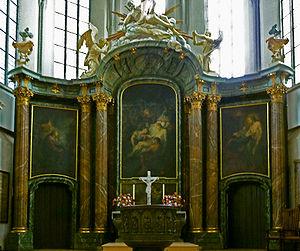
Bernhard Rode est un peintre d'histoire et graveur allemand, actif à Berlin et dans le Brandebourg dans la seconde moitié du XVIIIᵉ siècle. Né à Berlin le 25 juillet 1725 et mort dans la même ville le 28 juin 1797, il a été en étroite relation avec les personnalités marquantes du mouvement de l'Aufklärung à Berlin et de ses idées, qu'il a contribué à diffuser par ses œuvres.